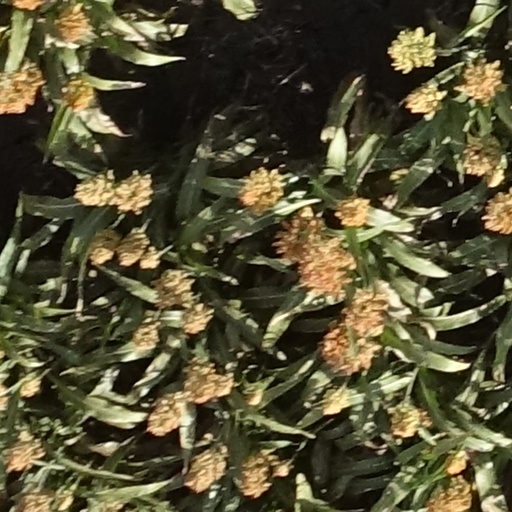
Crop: sorghum